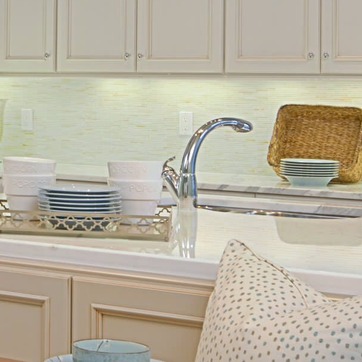
Material: metal